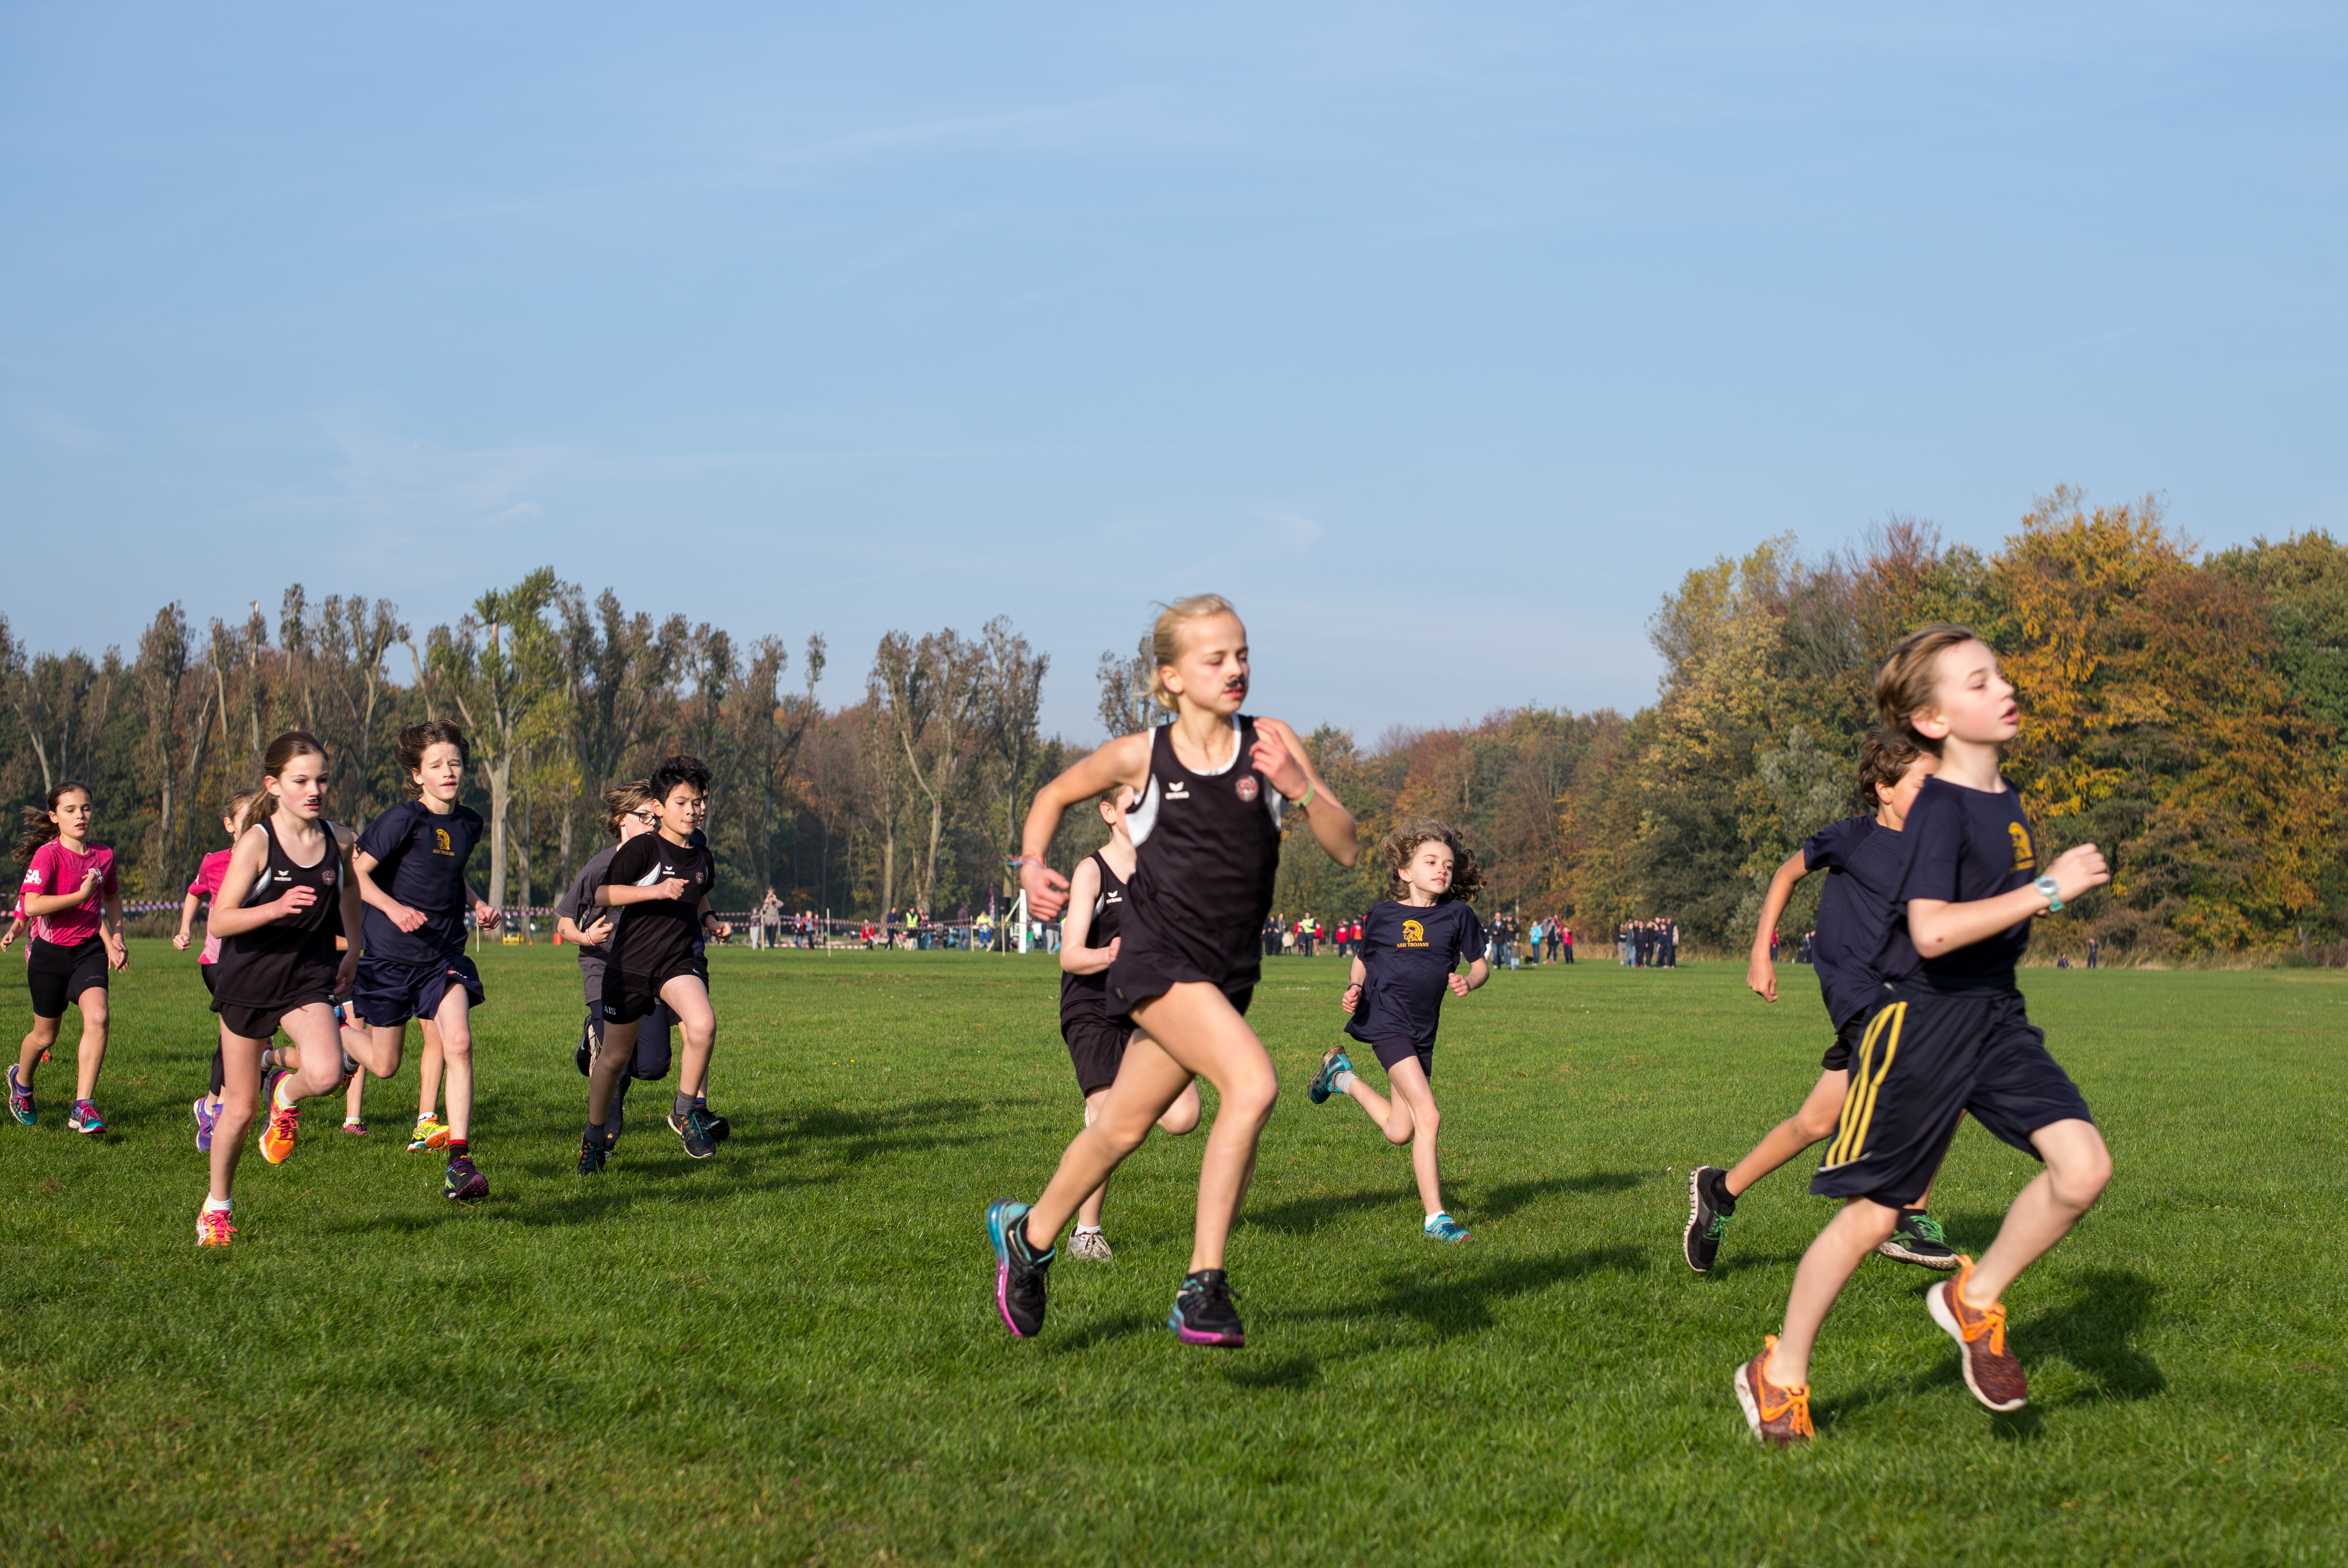
running, country, europe, high, park, cross, ash, race, competition, woods, holland, hague, amsterdam, netherlands, international, girls, m, team, sports, dutch, boys, 50, school, runners, endurance, junior, leica, 240, summilux, varsity, athletics, meet, bos, isa, amsterdamse, physical exercise, human action, endurance sports, duathlon, cross country running